Yoga Body

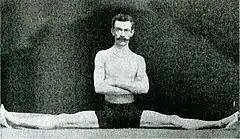
In "Yoga Body", Singleton sets modern yoga in context with images such as this pose close to Samakonasana in Thomas Dwight's "The Anatomy of a Contortionist", "Scribner's Magazine", April 1889.

Harold Coward, reviewing "Yoga Body" for the "Journal of Hindu-Christian Studies", writes that the book provides a "very detailed analysis" of how hatha yoga changed "from being seen as a blight" to regaining "a positive perception in the modern West." In his view, the book is "an excellent contribution to our understanding of how asana yoga evolved in the decades after Vivekananda and became the basis for much of the postural yoga experienced in Anglophone culture today", offering "user friendly, but serious scholarship" on the history of modern yoga.